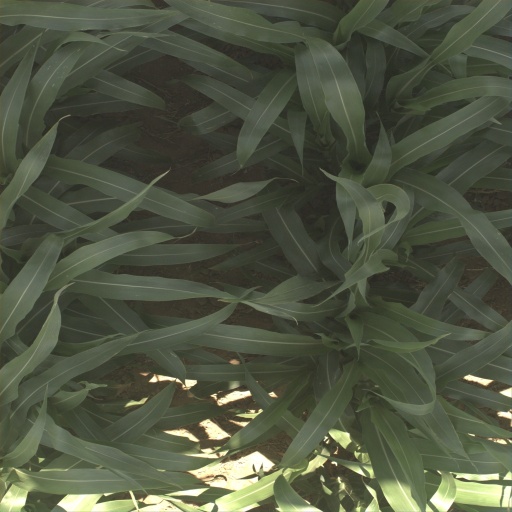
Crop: sorghum